Dell OptiPlex

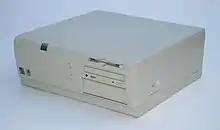
First generation Dell OptiPlex GX1 desktop workstation

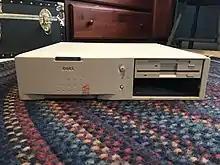
Second generation 1995 Dell OptiPlex GXL desktop computer

Dell OptiPlex from 2005 to 2009 followed Intel's BTX standard. The first model to sport the new BTX layout was the OptiPlex 210L and also the OptiPlex GX280 had a BTX variant albeit uncommon. The last model to be BTX is the OptiPlex 780. 7xx Series DT models can be configured with a riser card to accommodate two full height cards. The riser card fits over the top PCIe x16 slot and middle PCI which is slightly longer with extra pins, this is however not PCI-X. Features DirectDetect system health status indicators for troubleshooting and diagnostics.